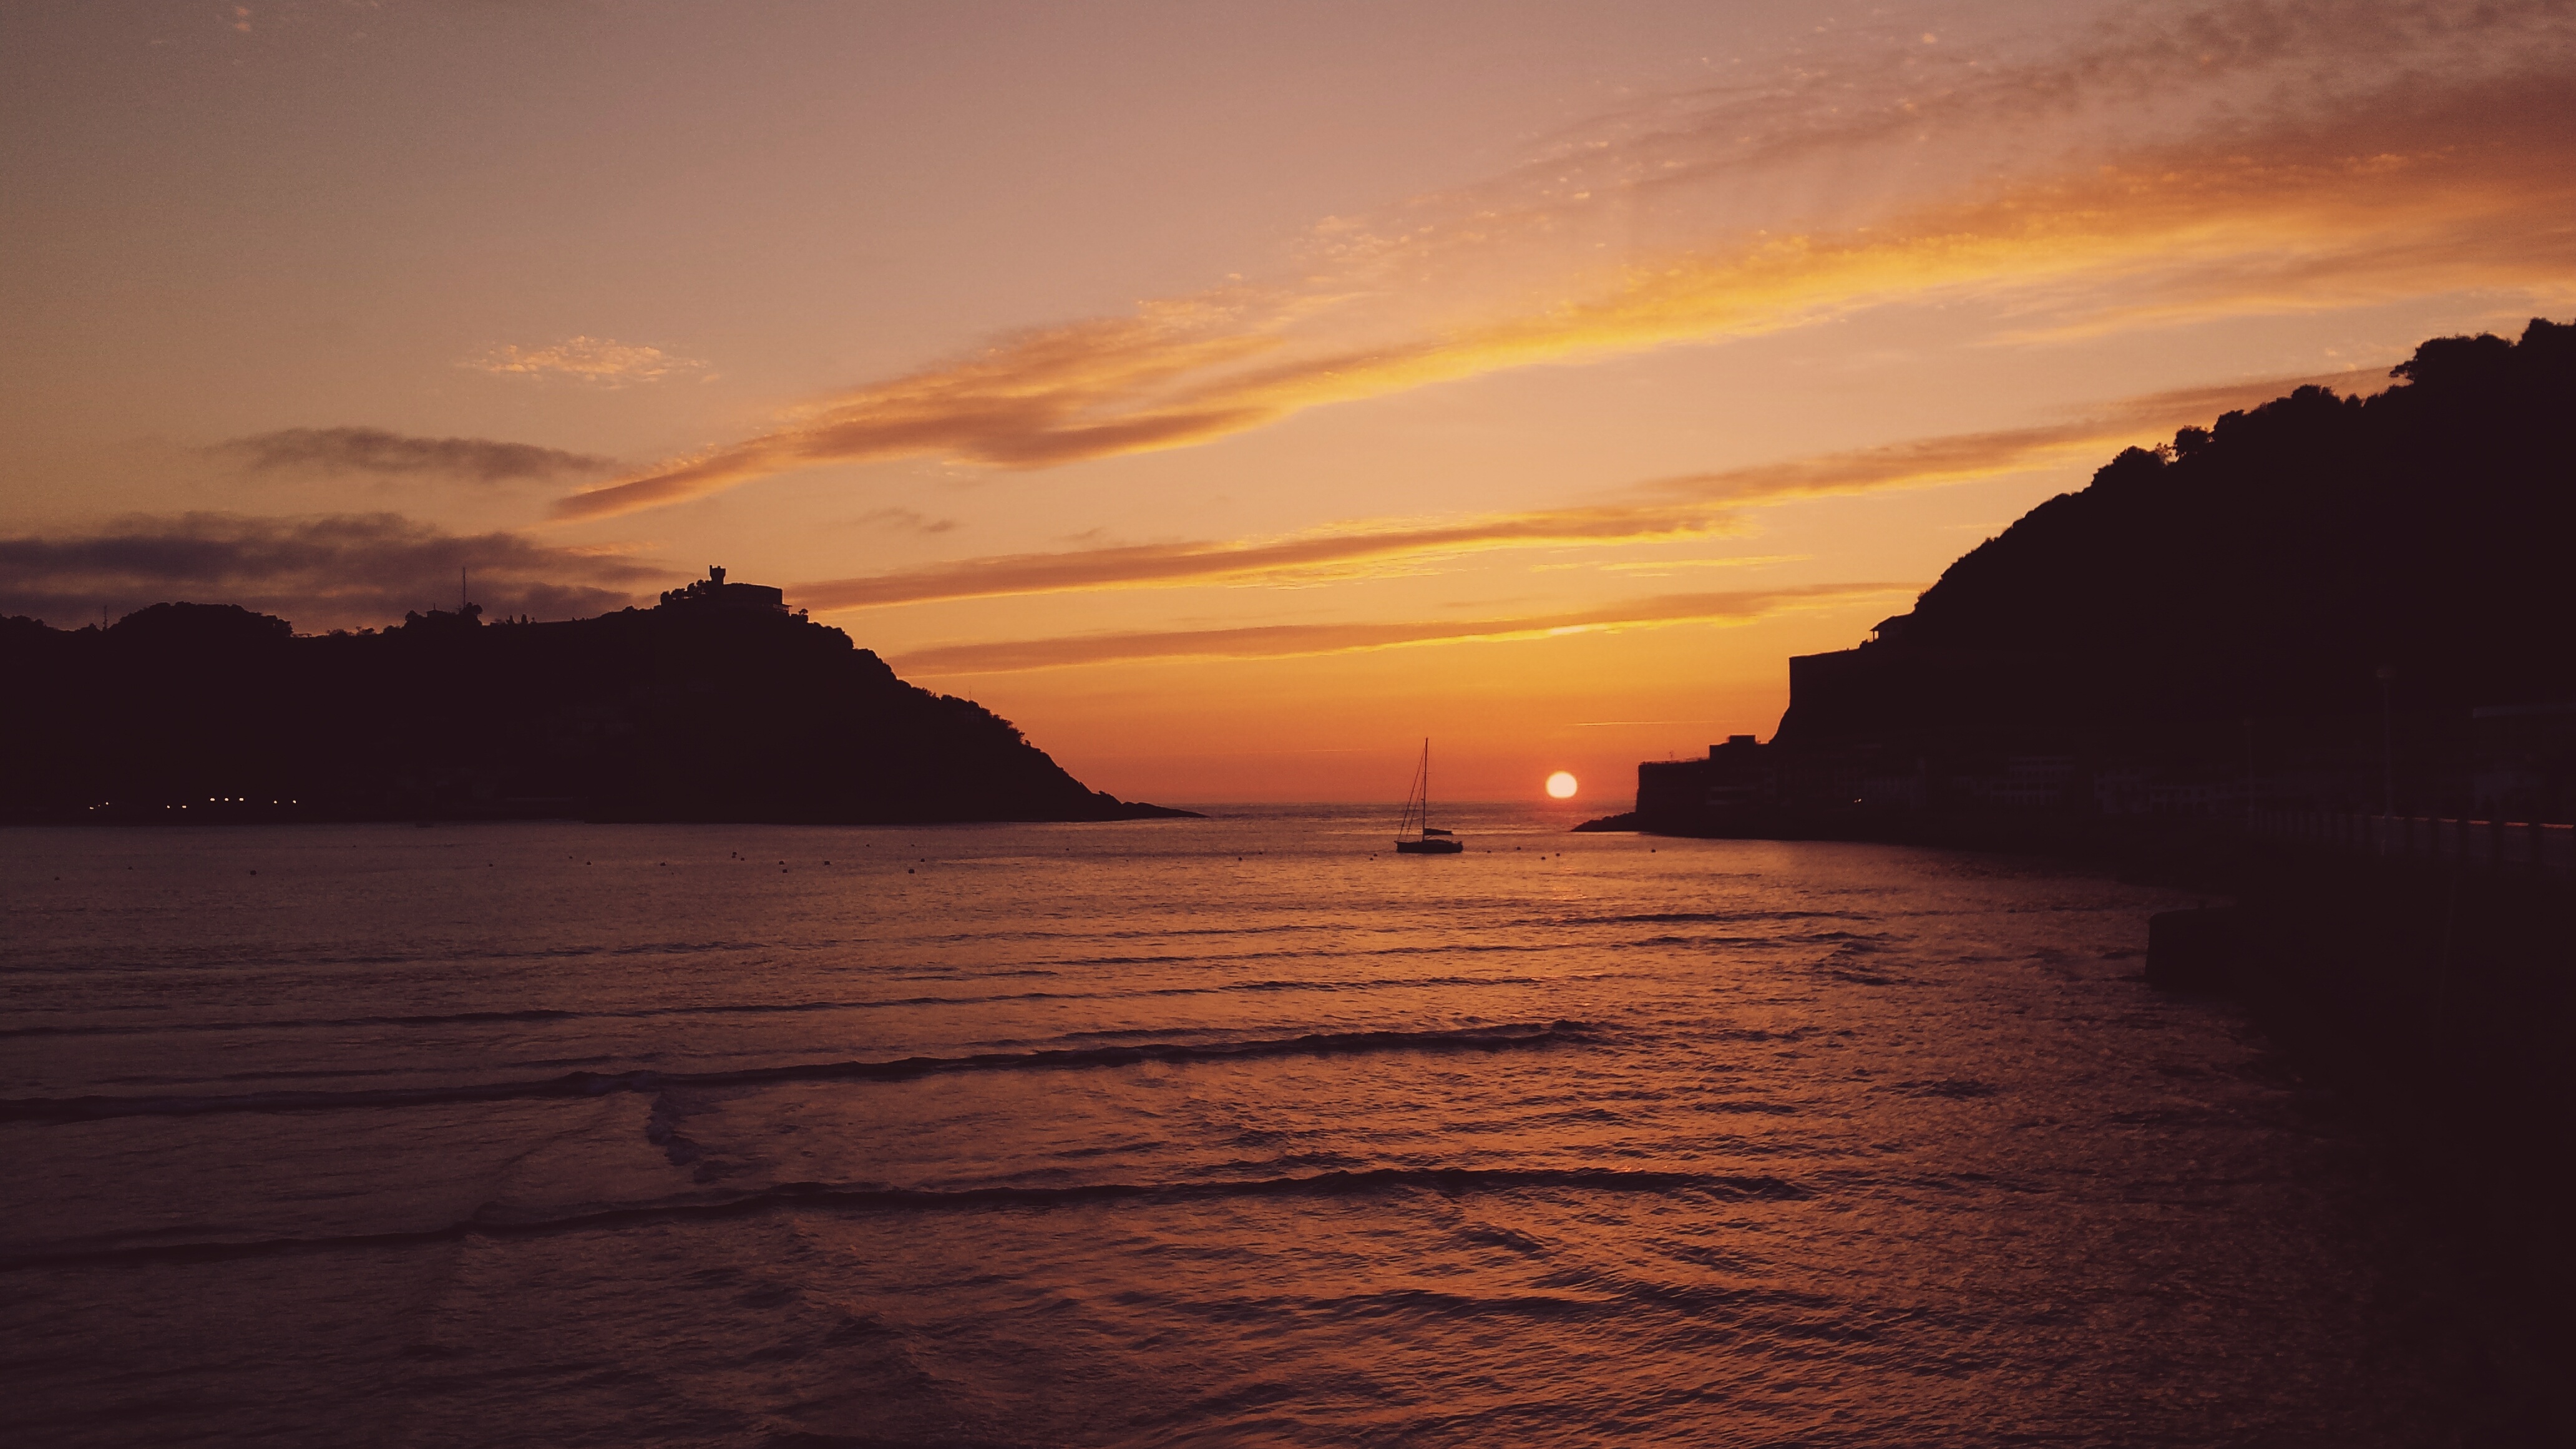
beach, sea, coast, water, nature, ocean, horizon, silhouette, cloud, sky, sun, sunrise, sunset, night, morning, shore, wave, dawn, summer, travel, dark, coastline, dusk, evening, twilight, paradise, scenic, tropical, seascape, calm, bay, sailboat, hills, waves, clouds, mountains, scene, quiet, afterglow